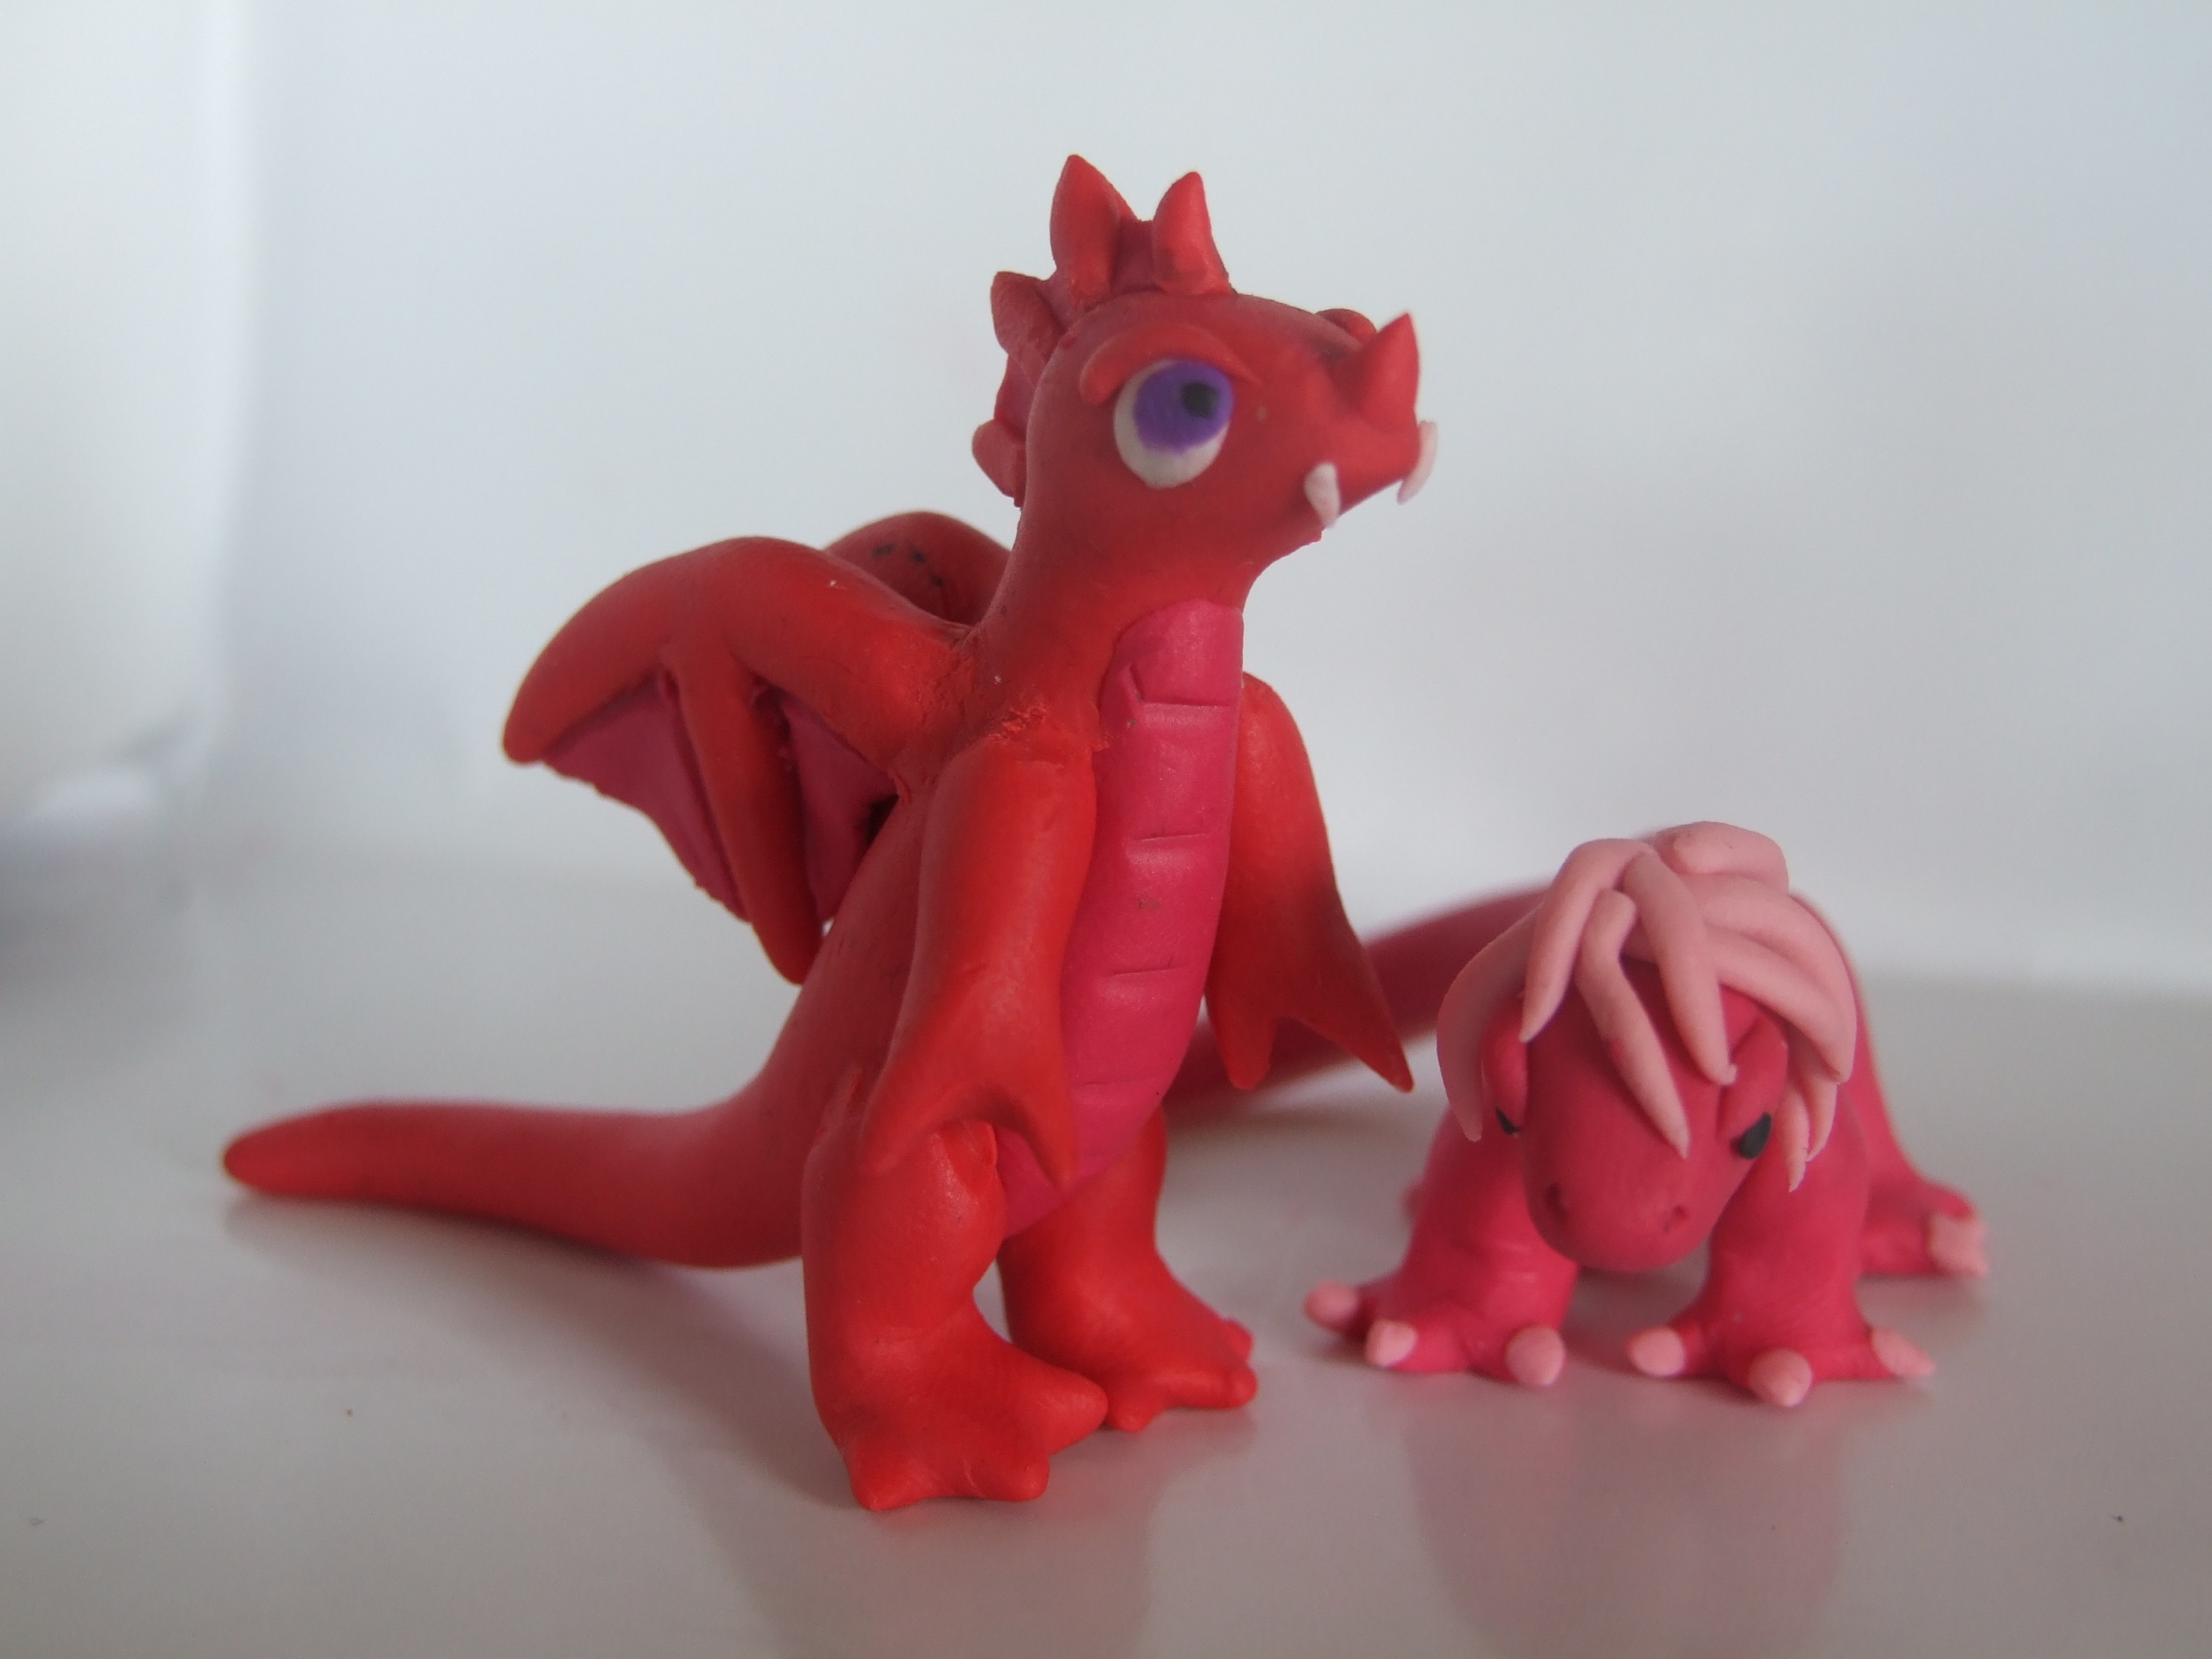
animal, model, red, pink, toy, art, figurine, toys, monster, dragon, clay, play dough, modeling clay, plastics, plasticine